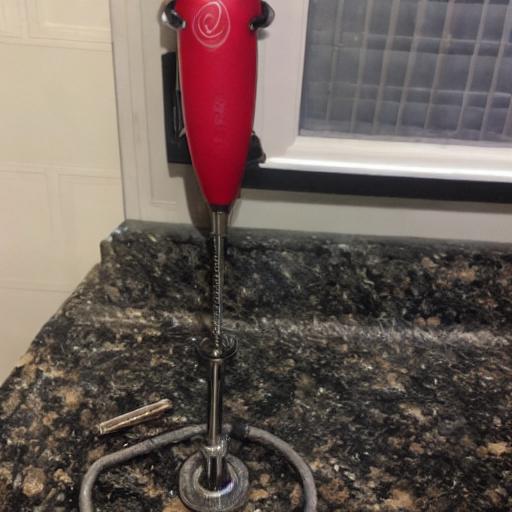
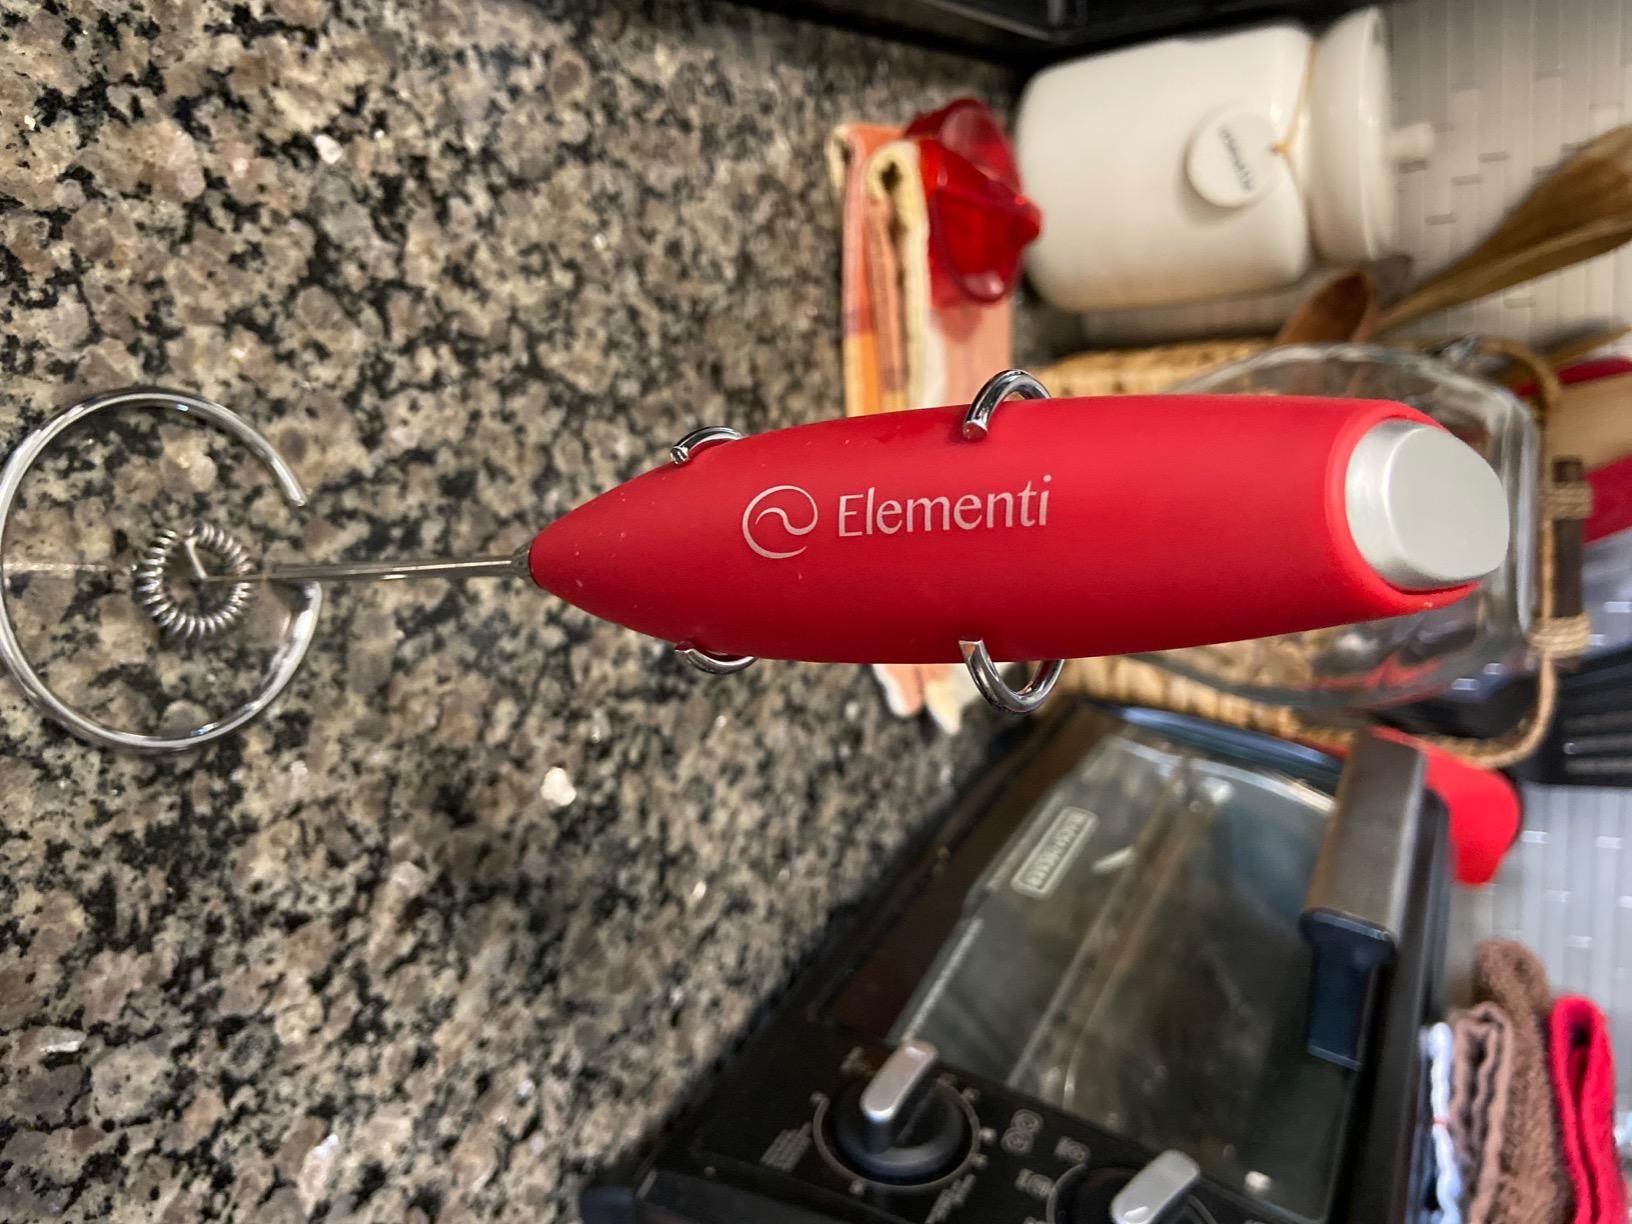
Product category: items_mixer
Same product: no